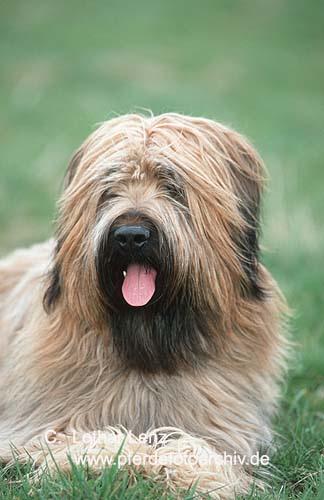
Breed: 230-n000041-briard